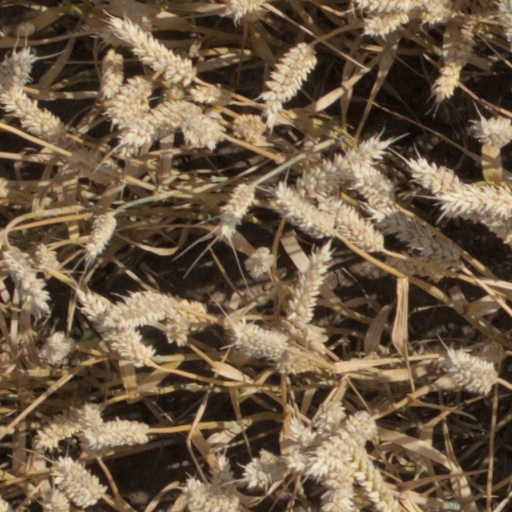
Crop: wheat